National Scout jamboree (Scouting America)

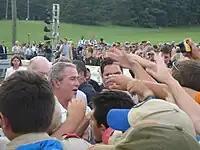
Eight US presidents have been present at the National Jamboree. George W. Bush pays a visit during the 2005 National Scout Jamboree

Youth and adult volunteer and professional Scouters provide a number of services to the National Jamboree by being on staff. Additionally, when the National Jamboree was at Fort A.P. Hill, members of the military and government services also assisted with providing services to the National Jamboree. National Jamboree staff are given special tokens of their service, plus many of the different staff groups have special patches or pins that are sought after by youth and adult participants. In addition to the staff that provide services in subcamps and at the activity centers, many other staff members work in areas that serve the entire National Jamboree. Staff members arrive a number of days before the National Jamboree begins and usually depart on the same day or a few days later.